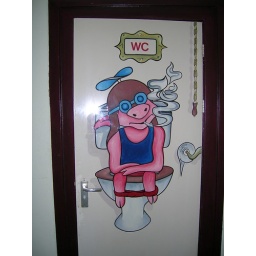
The bathroom door at the flying pig in Amsterdam.